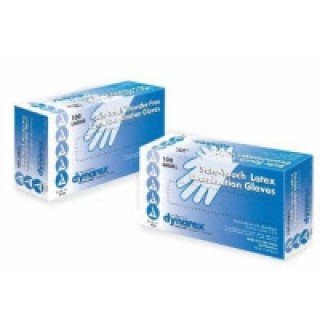
Dynarex 2337 - Glove Exam PF Latex Medium Safe-Touch 100/Bx, 10 BX/CA
Product Description Dynarex 2337 - Glove Exam PF Latex Medium Safe-Touch 100/Bx, 10 BX/CA Powder-free latex exam gloves offer maximum protection and comfort for sensitive hands For laboratory procedures where use of powder-free gloves is recommended Ambidextrous; beaded cuff; low protein content Textured surface for more secure and dextrous handling of instruments
Brand: AMJ Medical
Category: Business & Industrial > Medical > Medical Supplies > Disposable Gloves